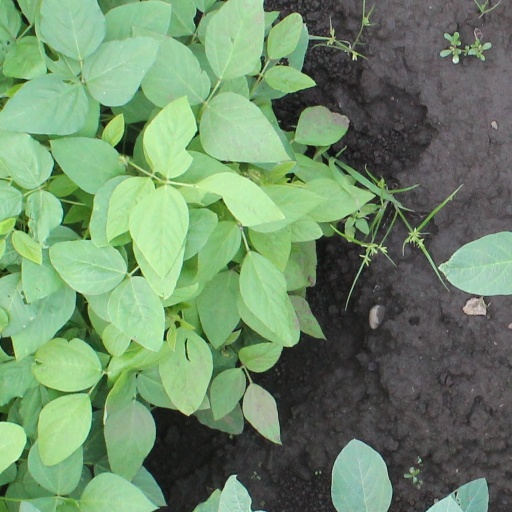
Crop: soybean